Court-martial

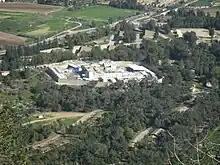
Jalame Prison (Kishon Detention Center), located at the depopulated Palestinian village of Al-Jalama, Haifa

In Finland, the military has jurisdiction over two types of crimes: those that can be committed only by military personnel and those normal crimes by military persons where both the defendant and the victim are military persons or organizations and the crime has been defined in law as falling under military jurisdiction. The former category includes military offences such as various types of disobedience and absence without leave, while the latter category includes civilian crimes such as murder, assault, theft, fraud and forgery. However, war crimes and sexual crimes are not under military jurisdiction.